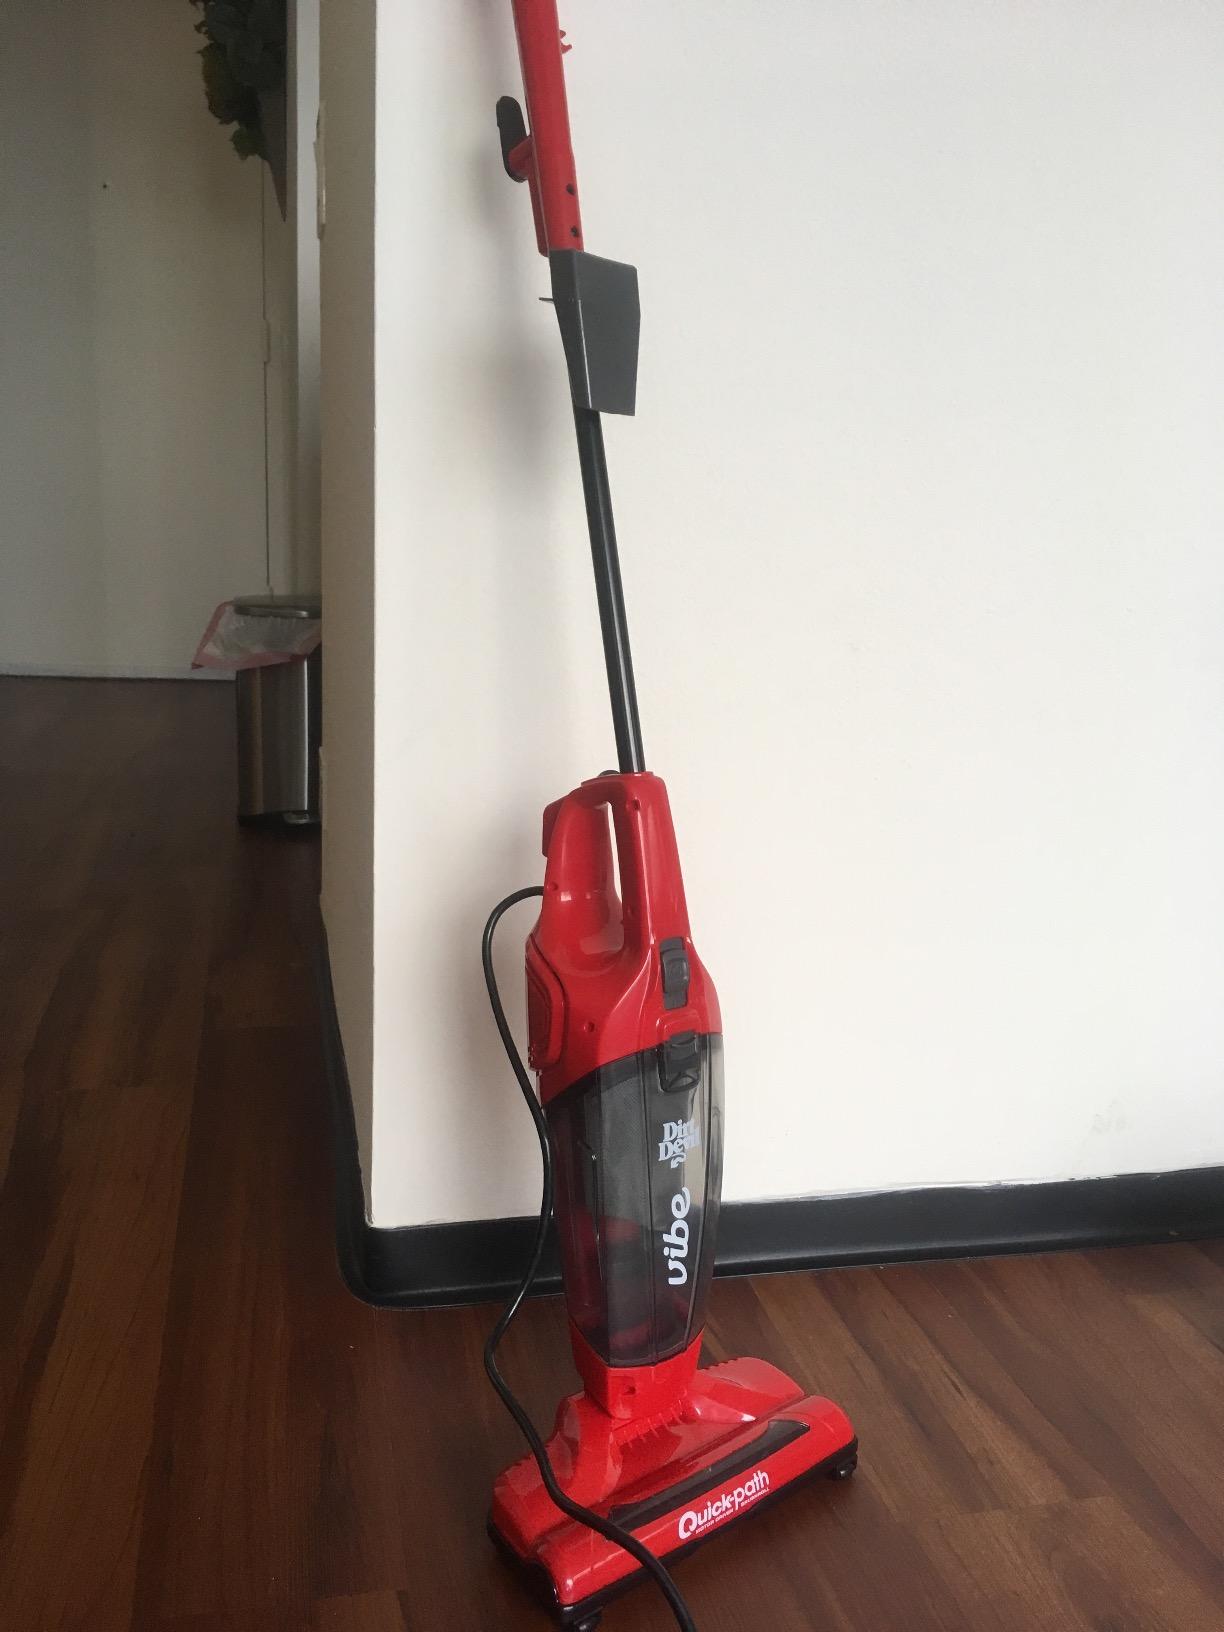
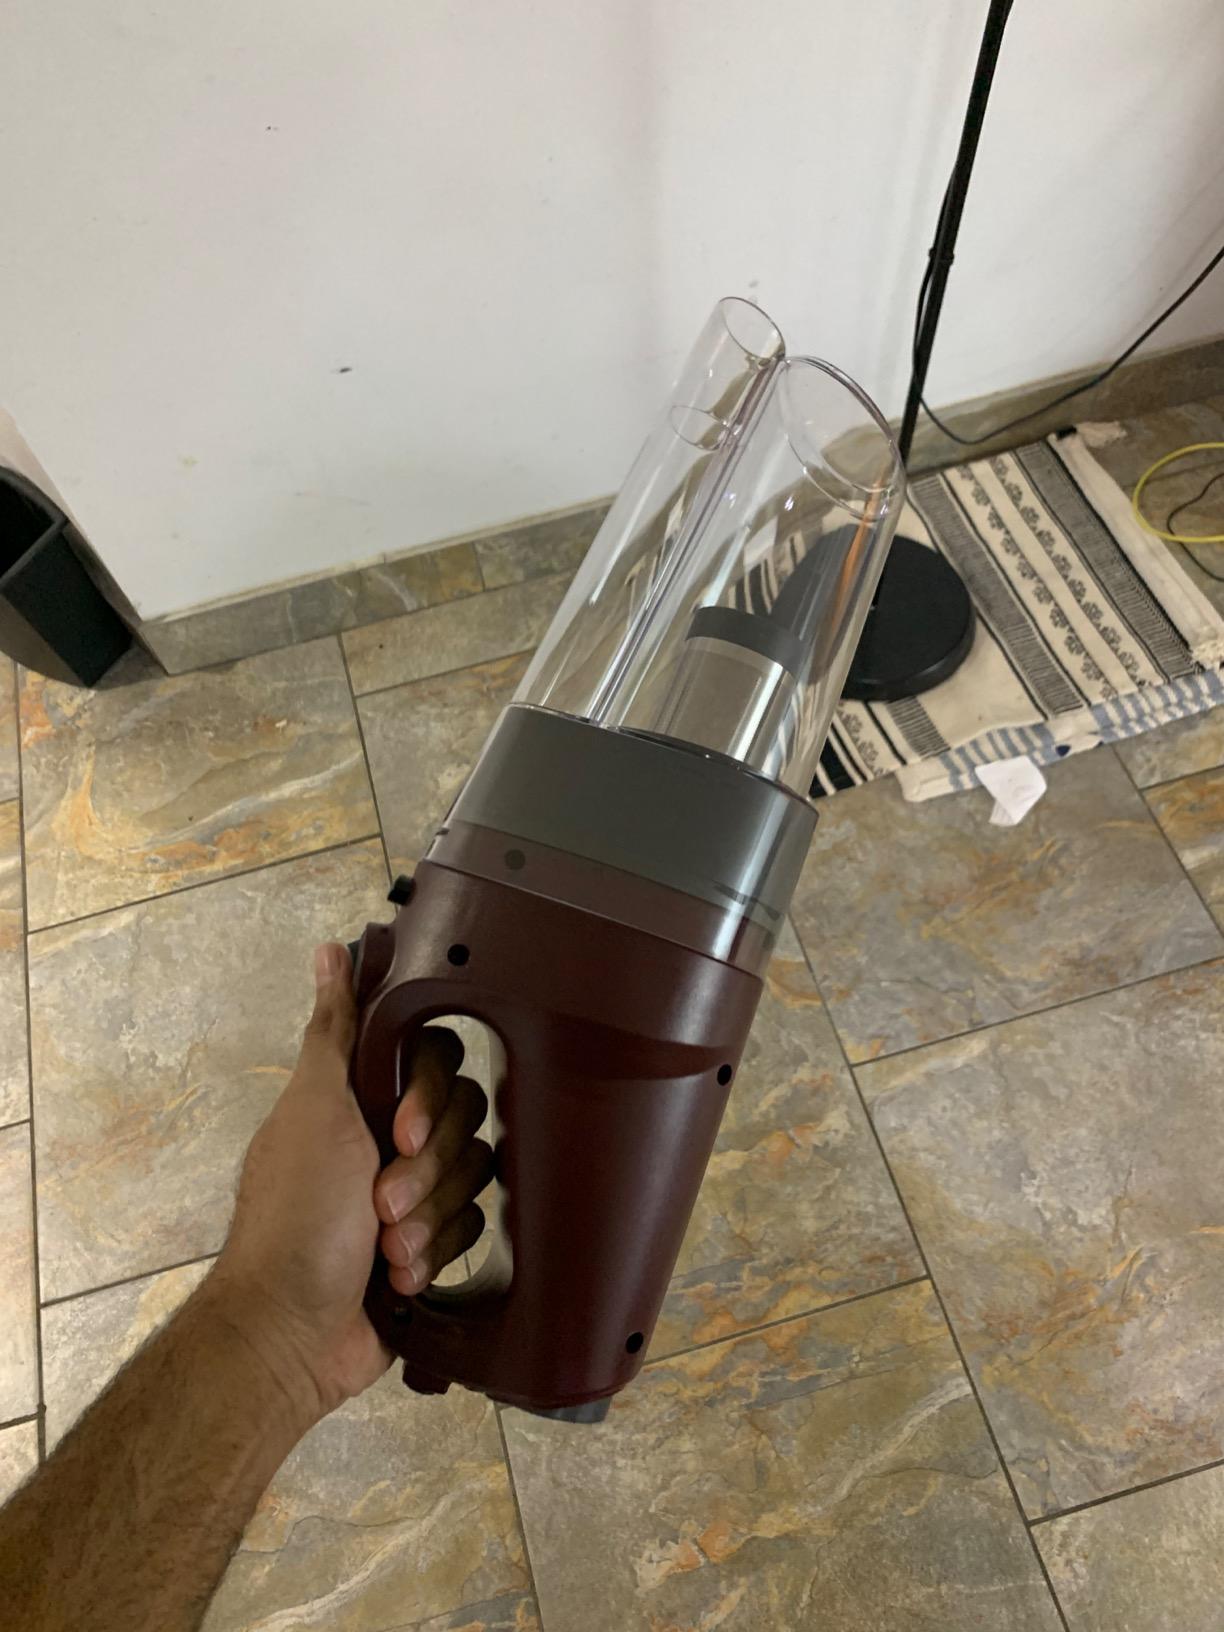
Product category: items_vacuum
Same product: no